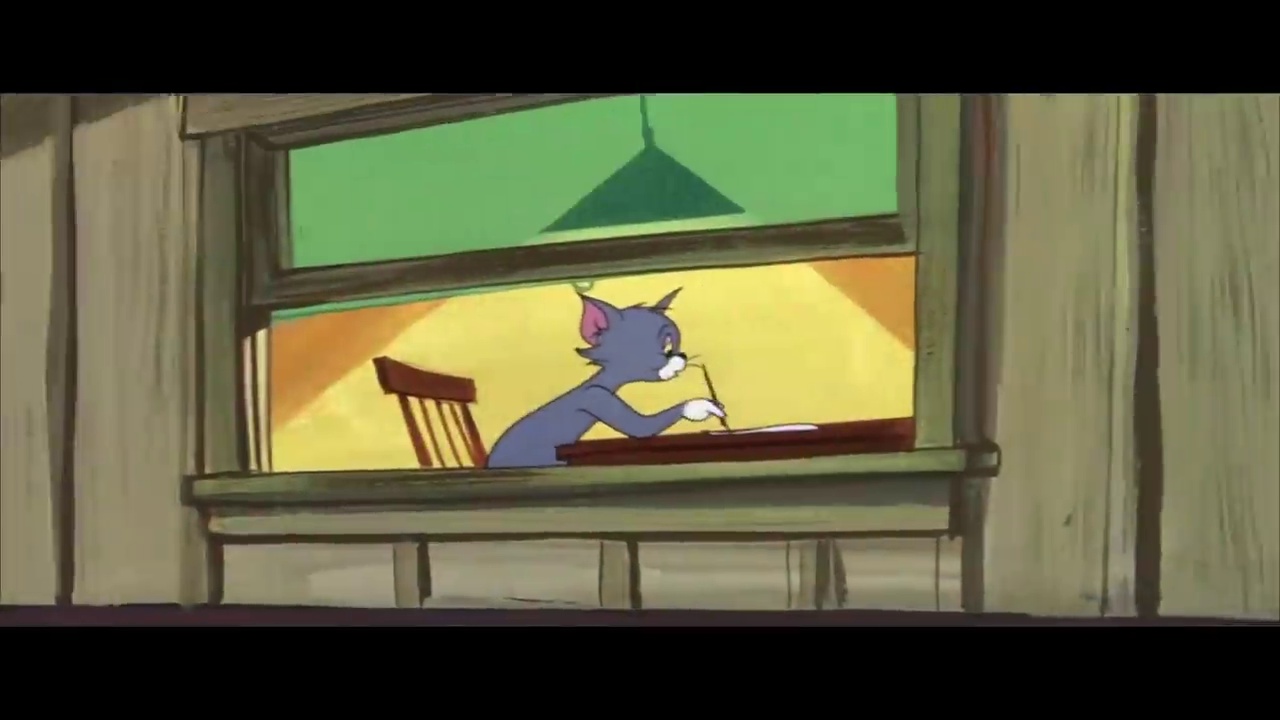
Portrait style: Cartoon Portrait